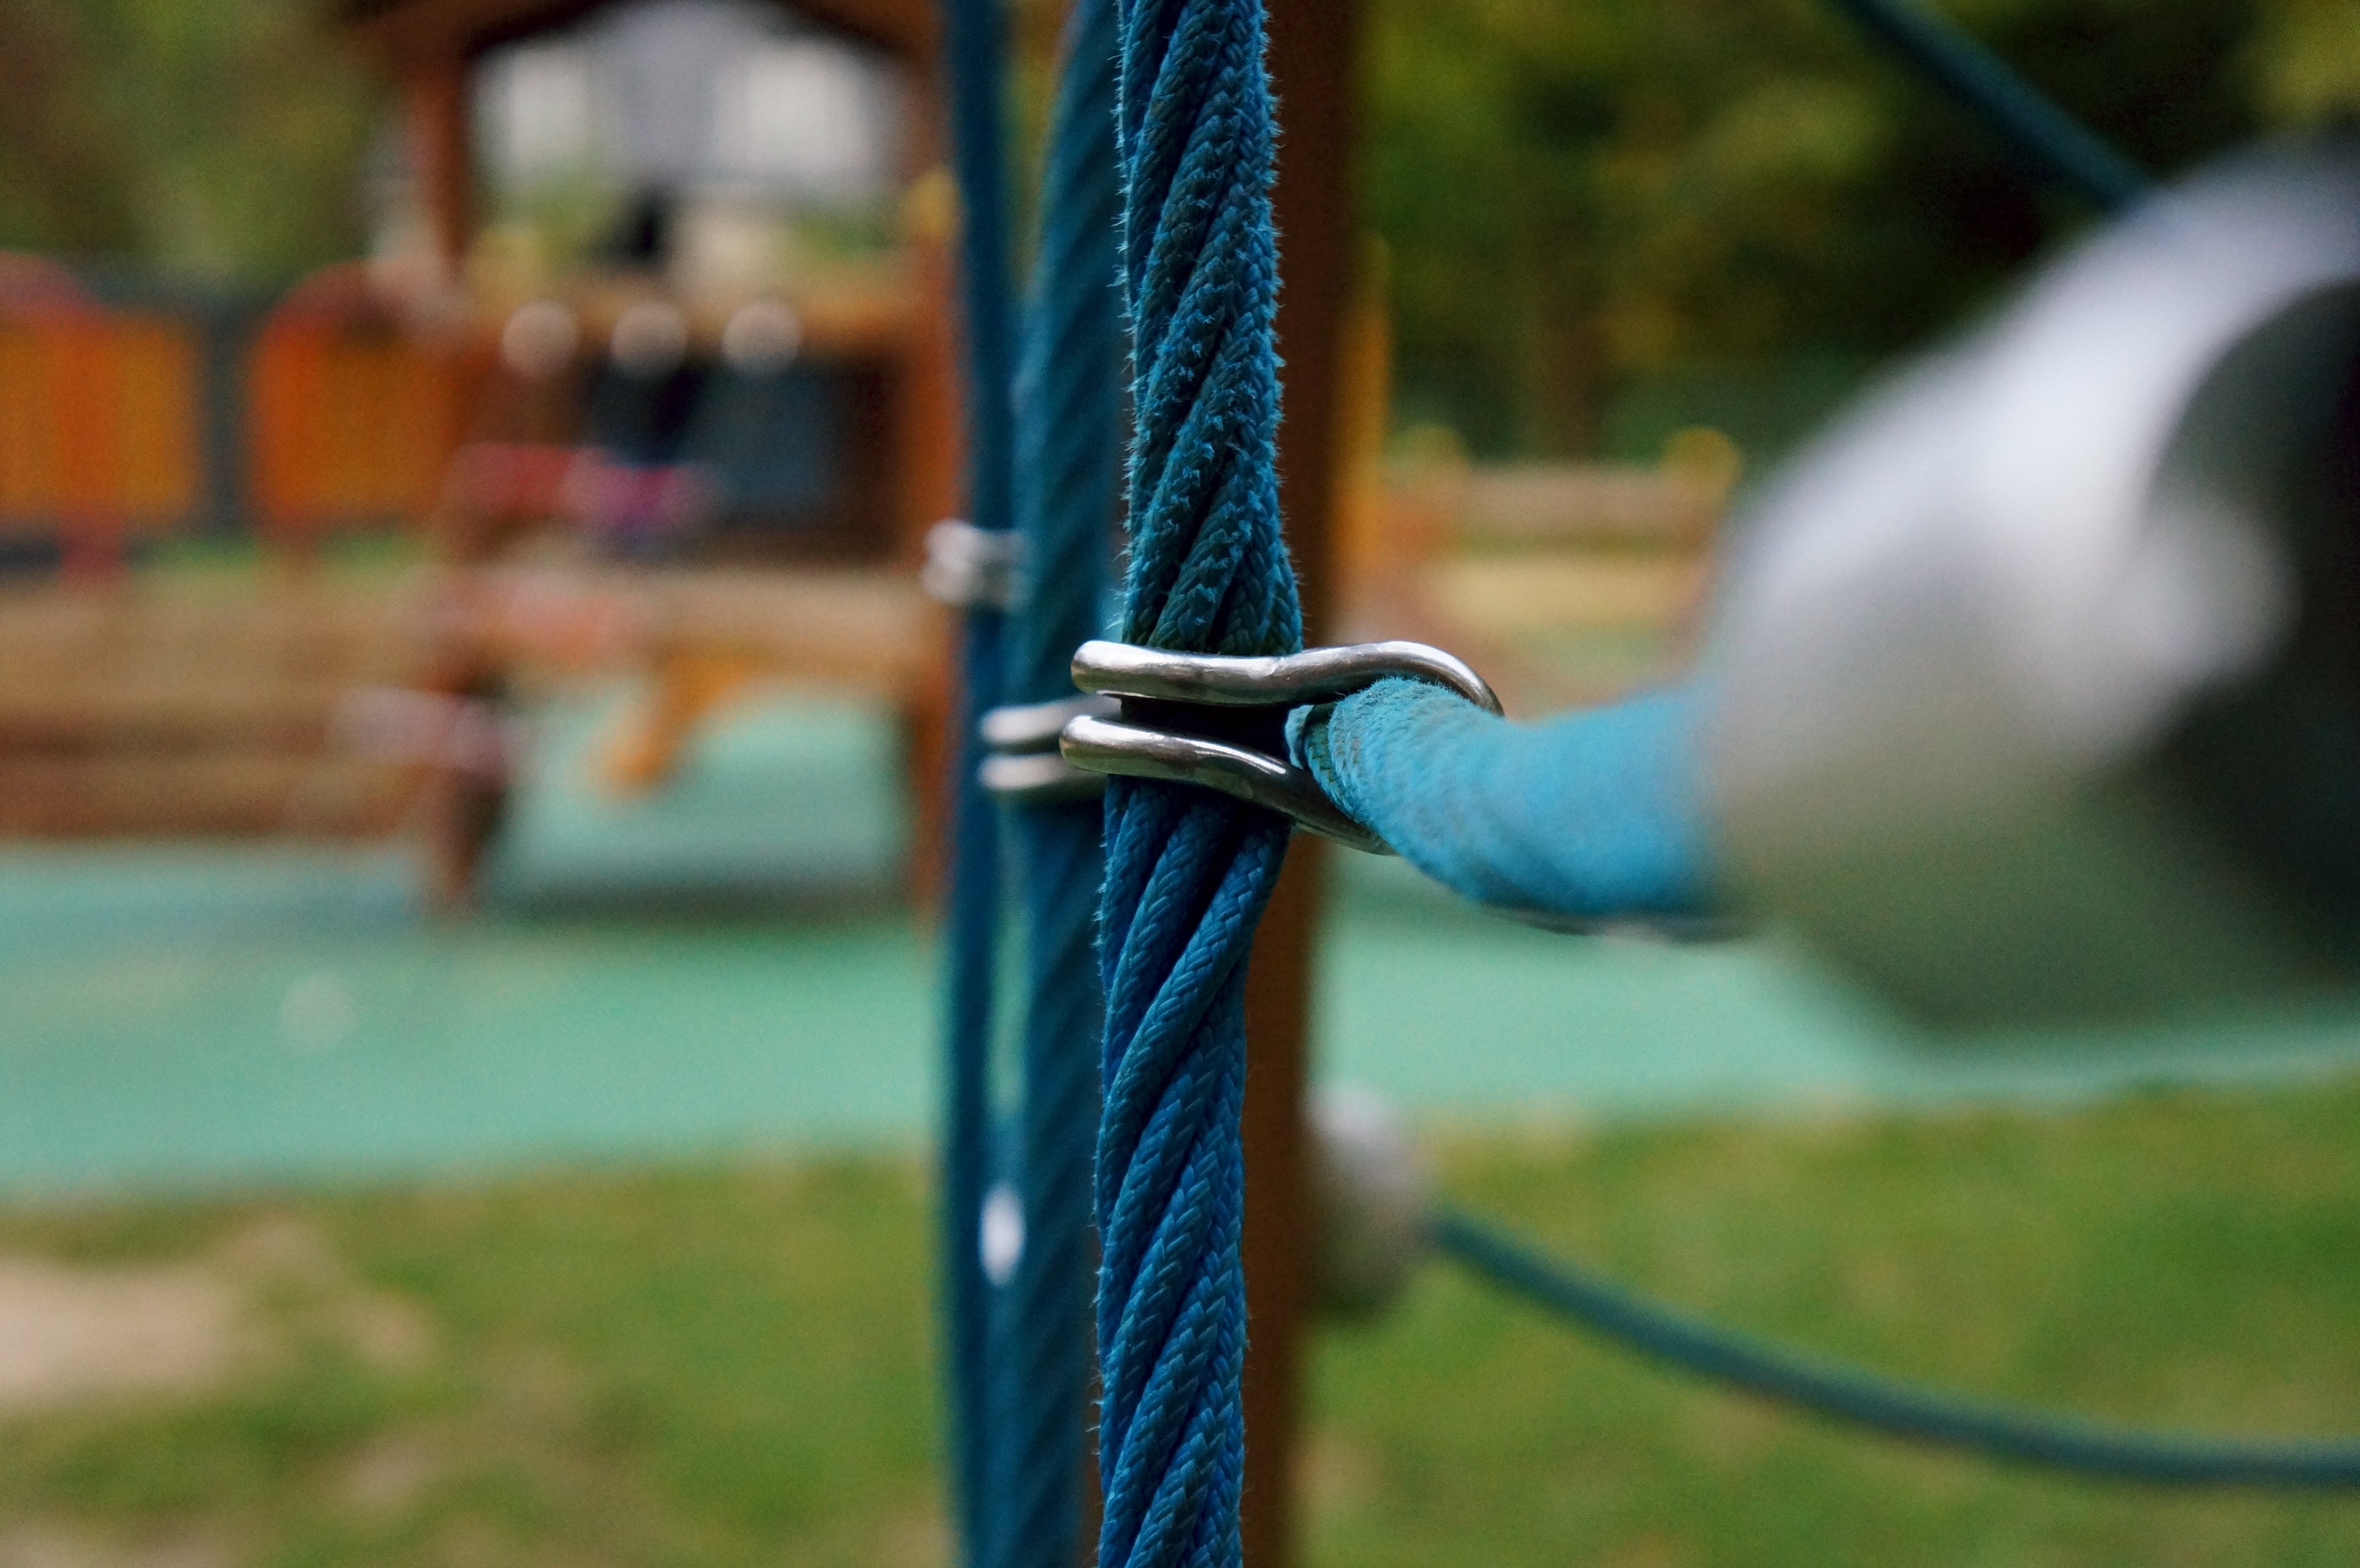
rope, fence, green, blue